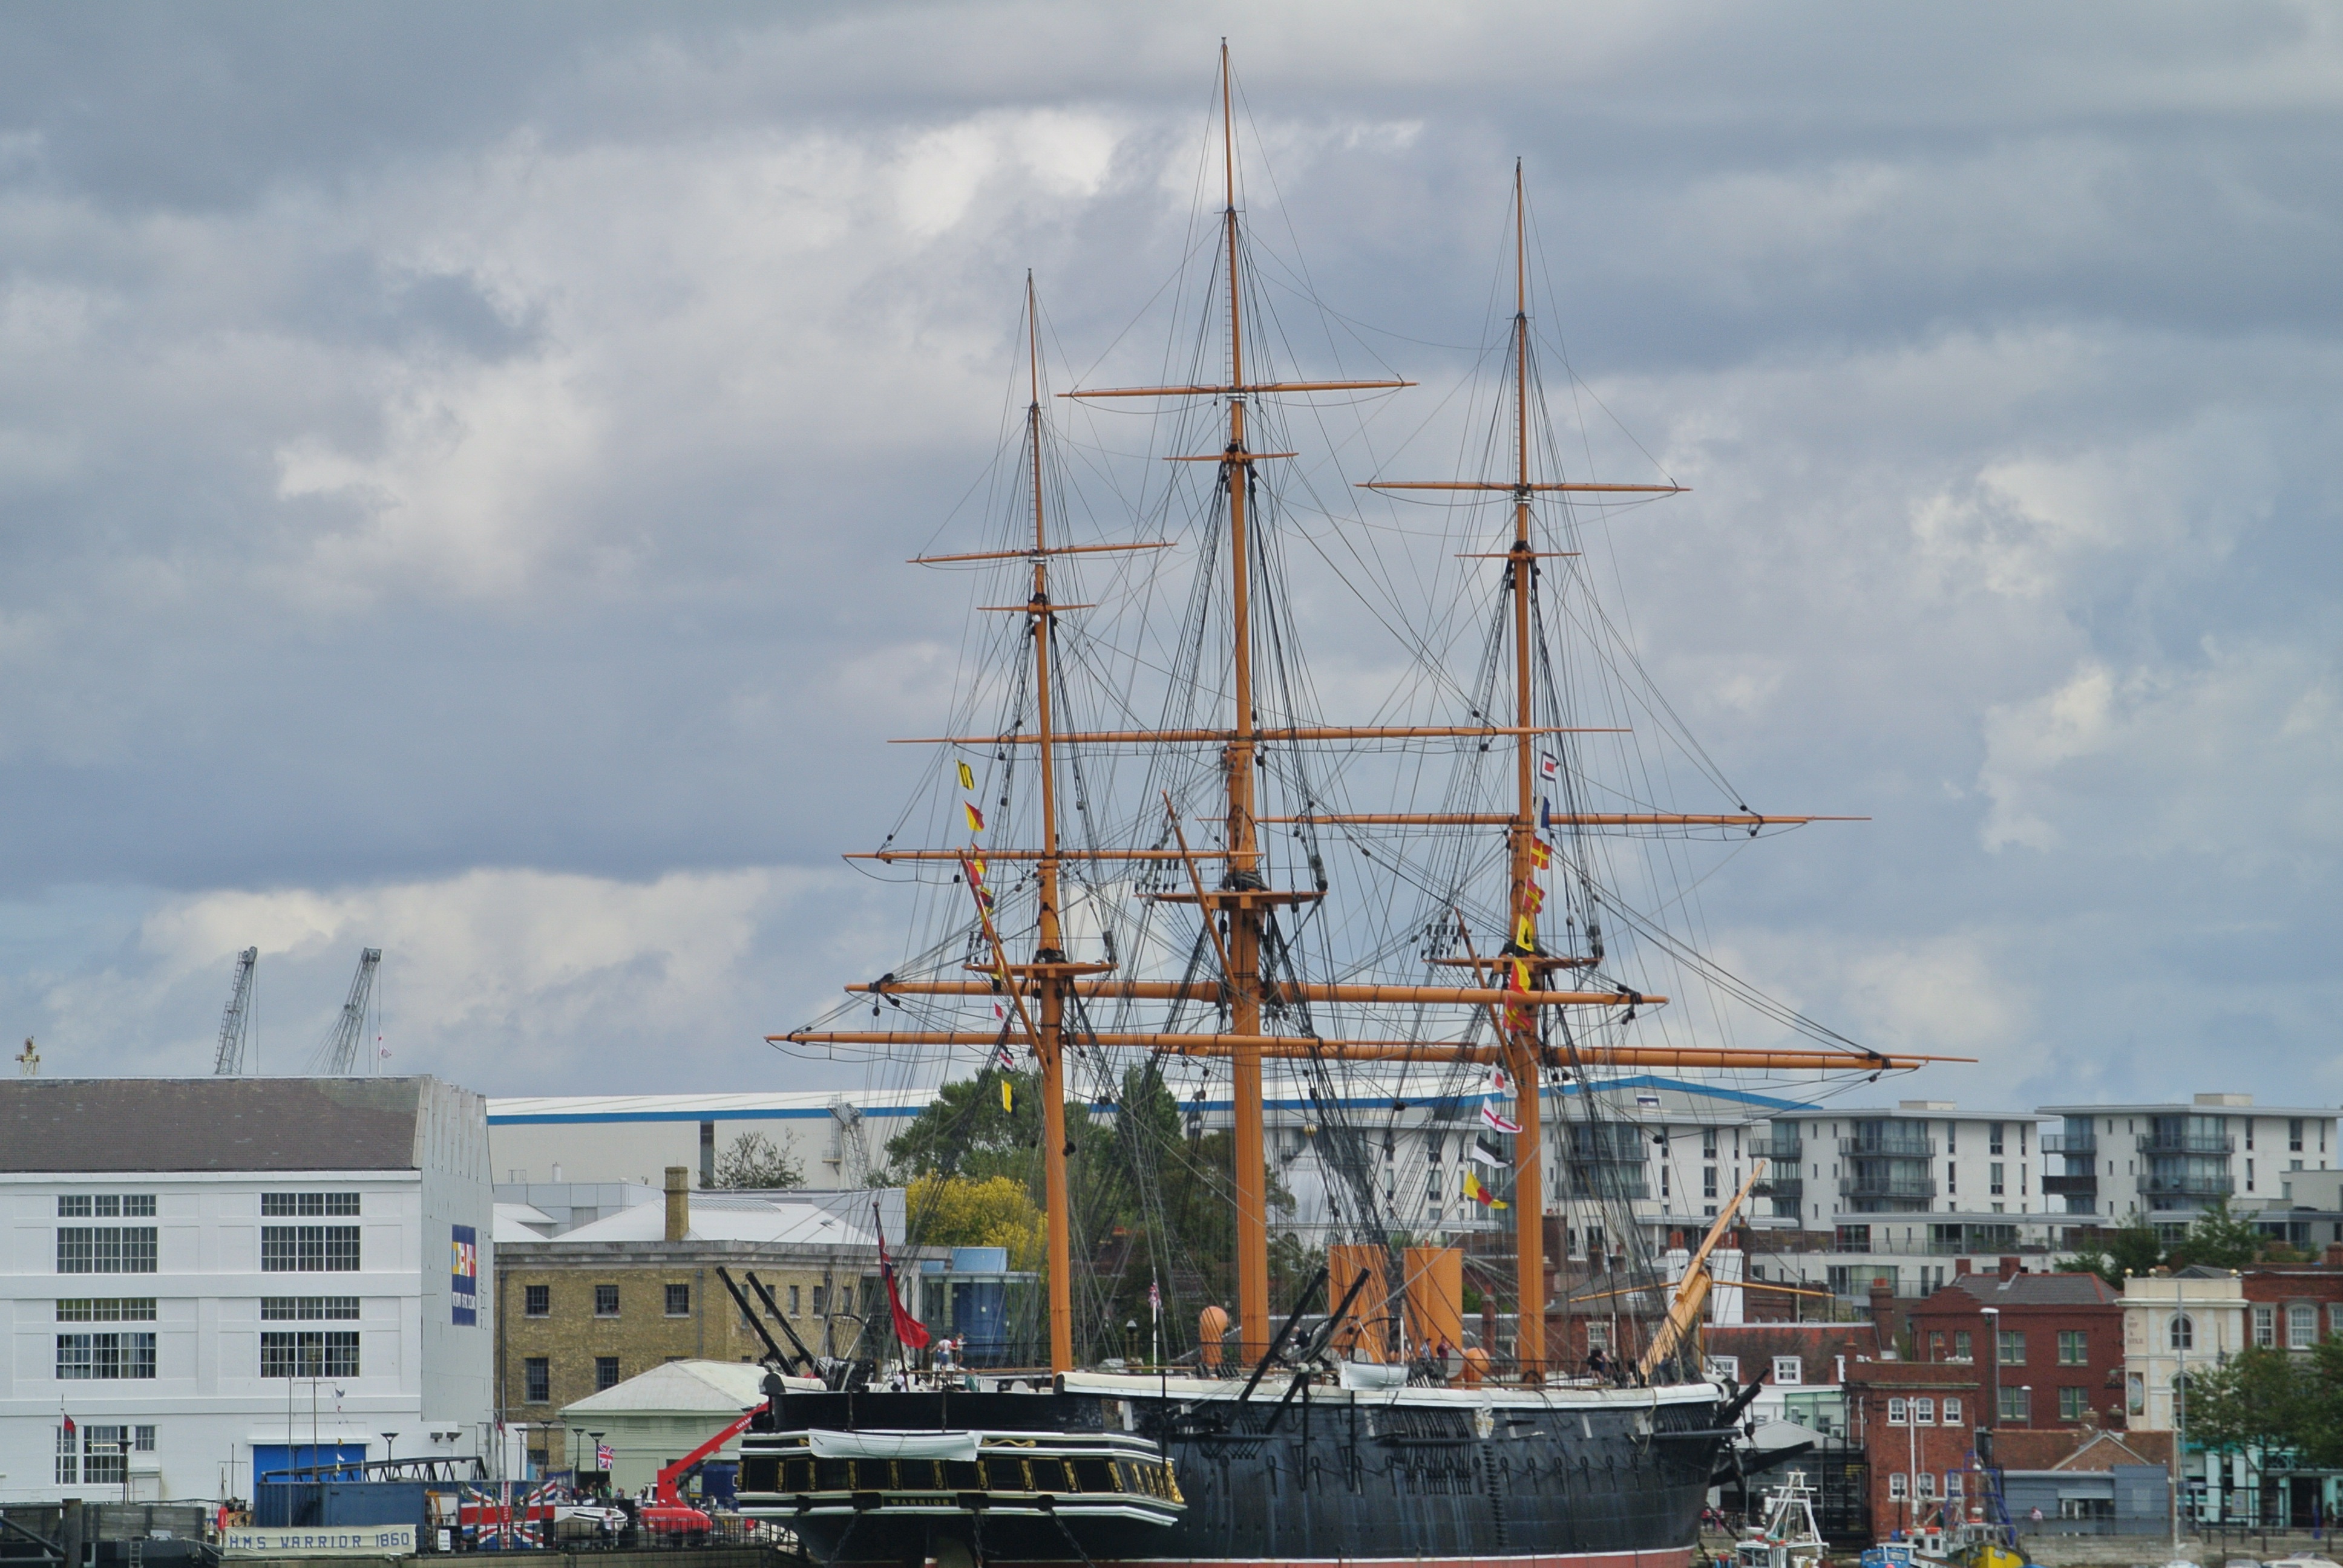
sea, rope, sky, boat, ship, transport, vehicle, mast, harbor, historic, nautical, sail, wooden, marine, tall, masts, watercraft, windjammer, brig, sailing ship, training ship, tall ship, brigantine